Describe the emotion expressed in this image:  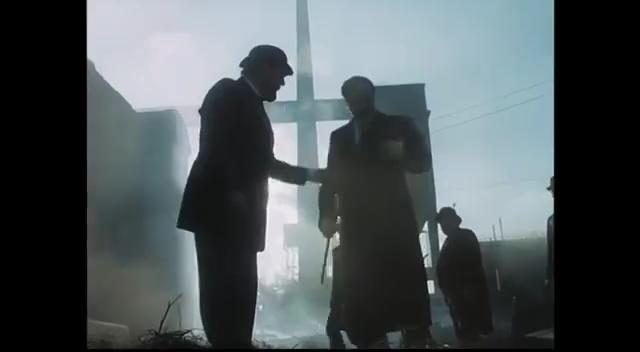
This person displays Fear, valence and arousal with low intensity.